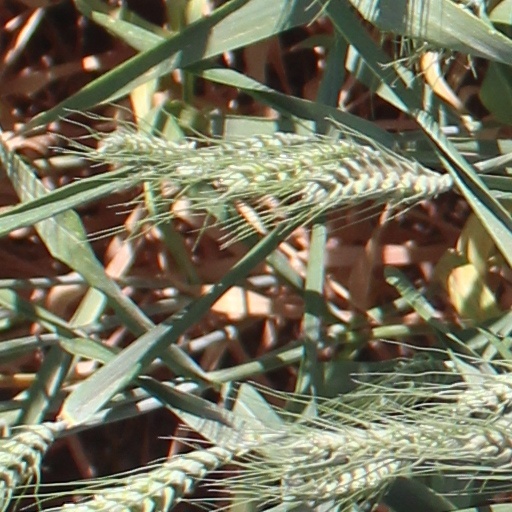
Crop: wheat